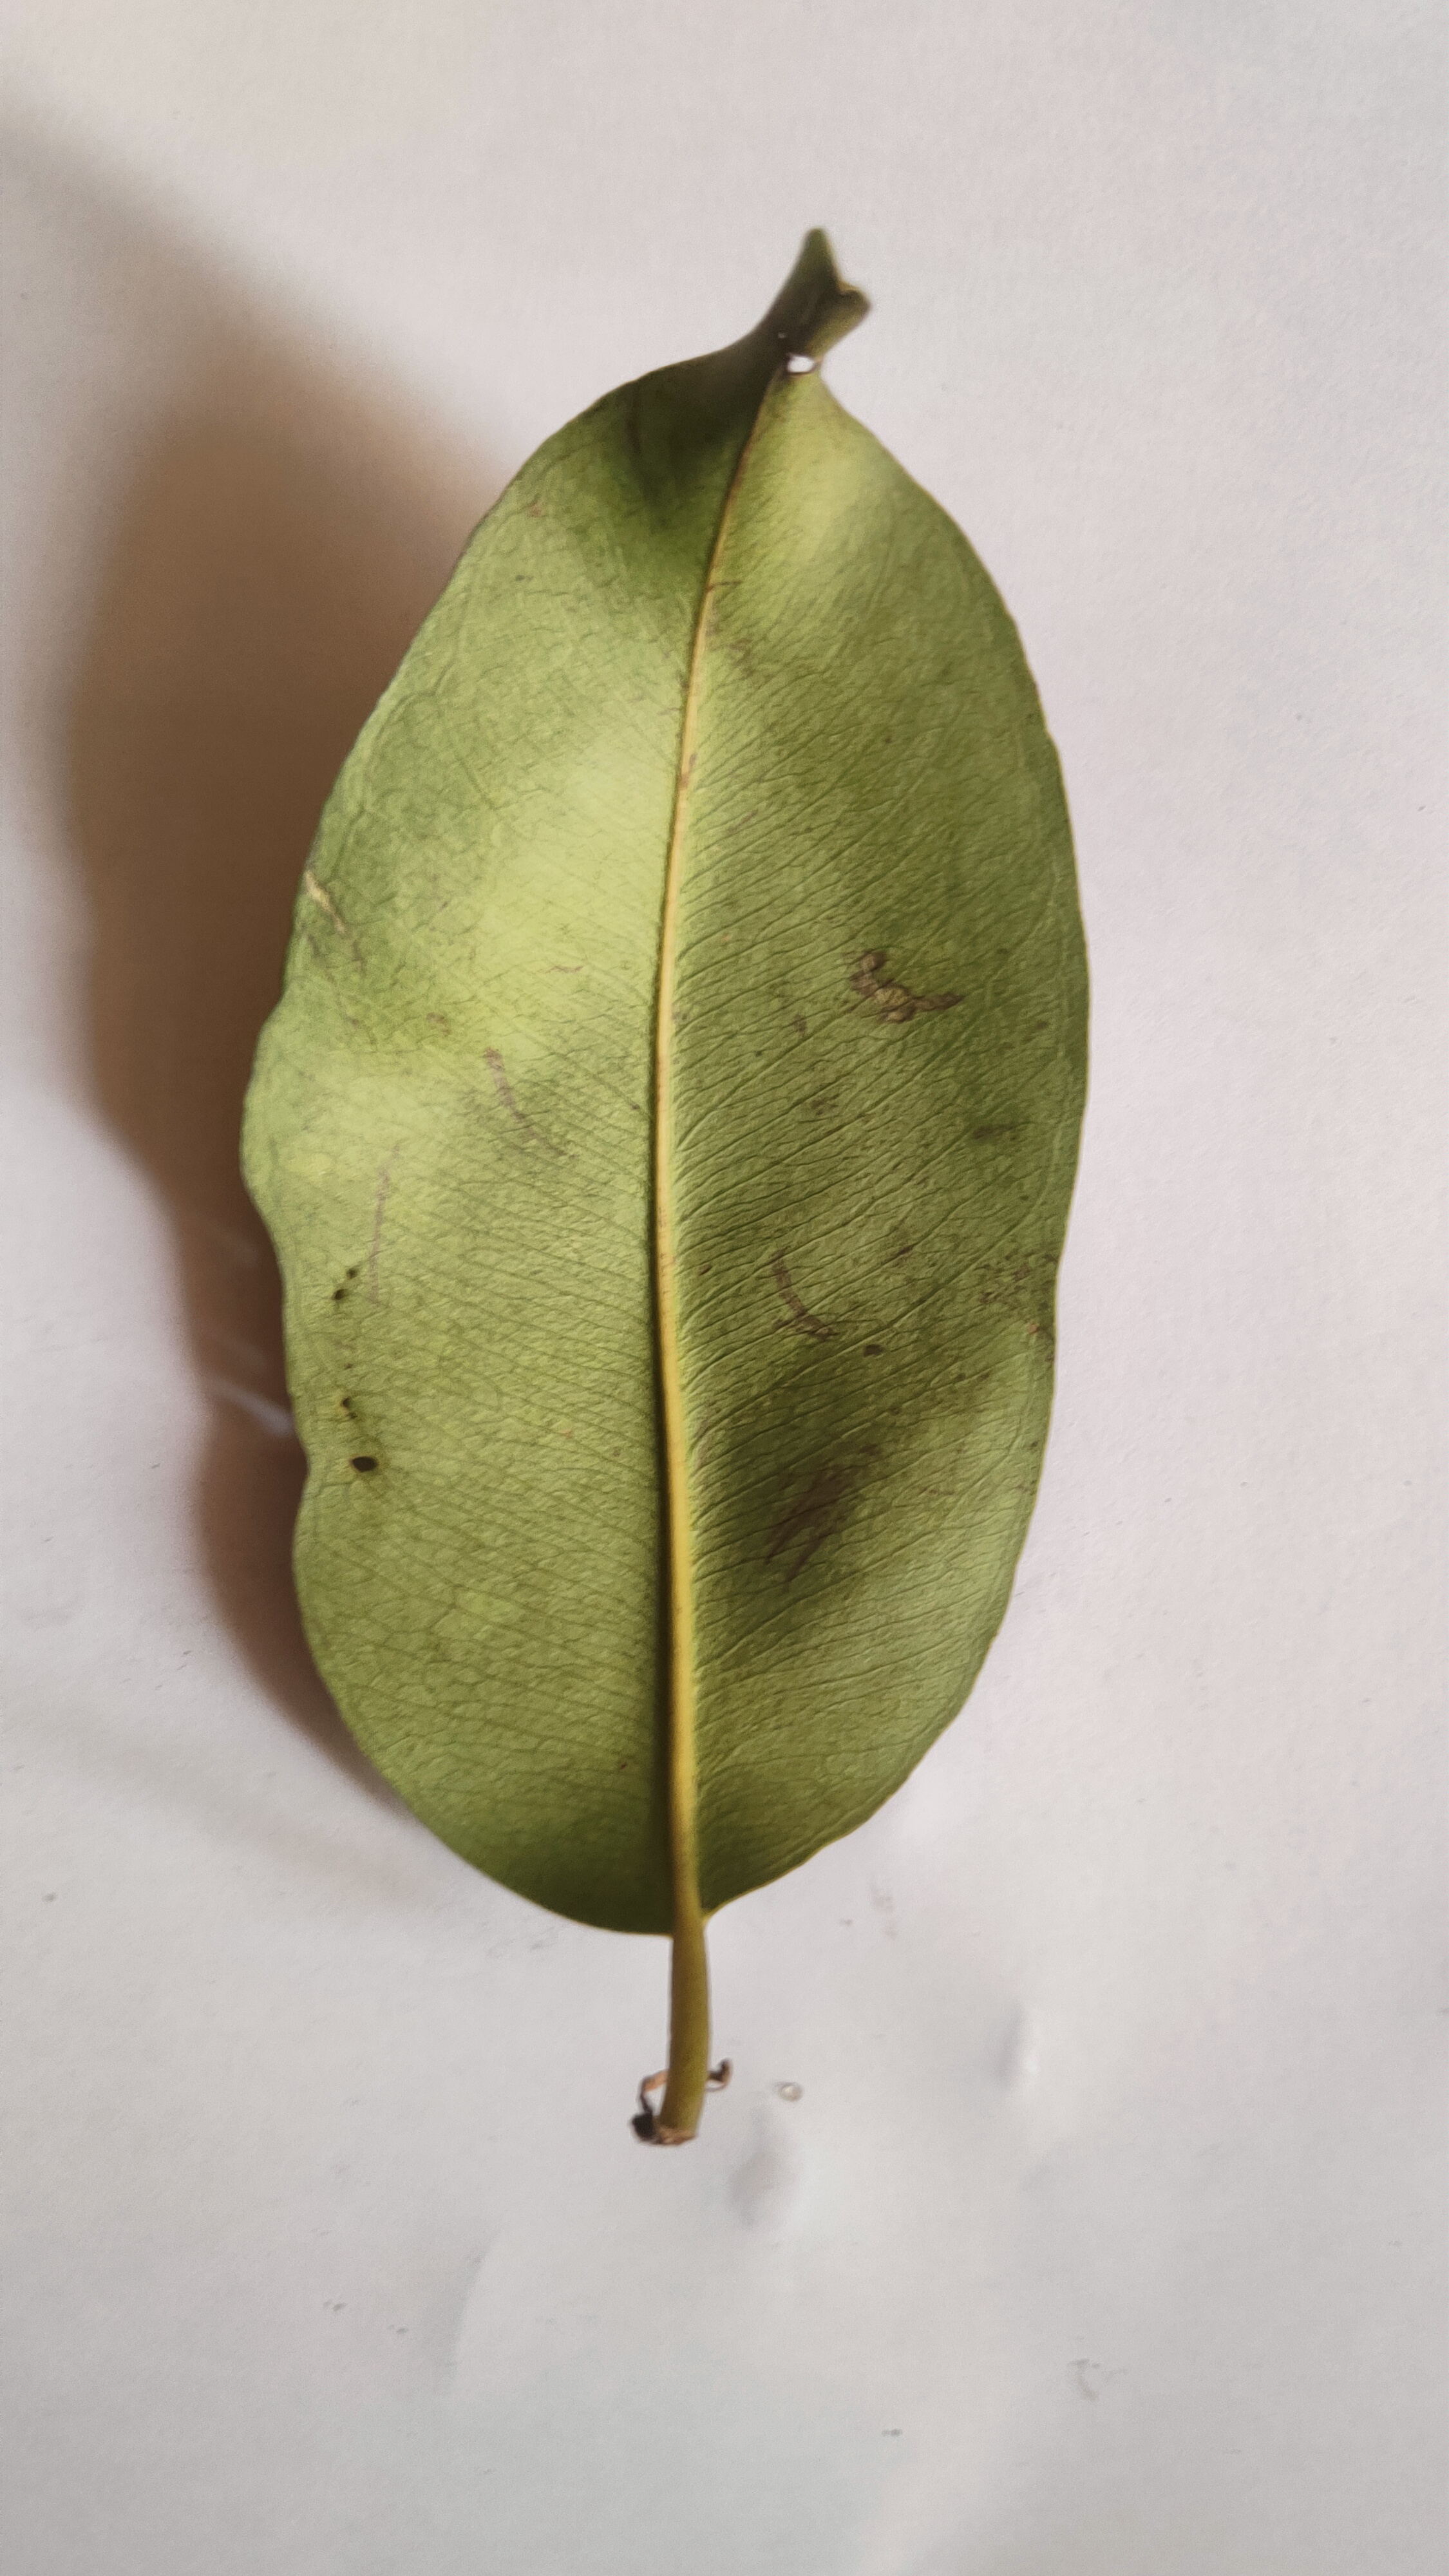
Leaf variety: Black plum